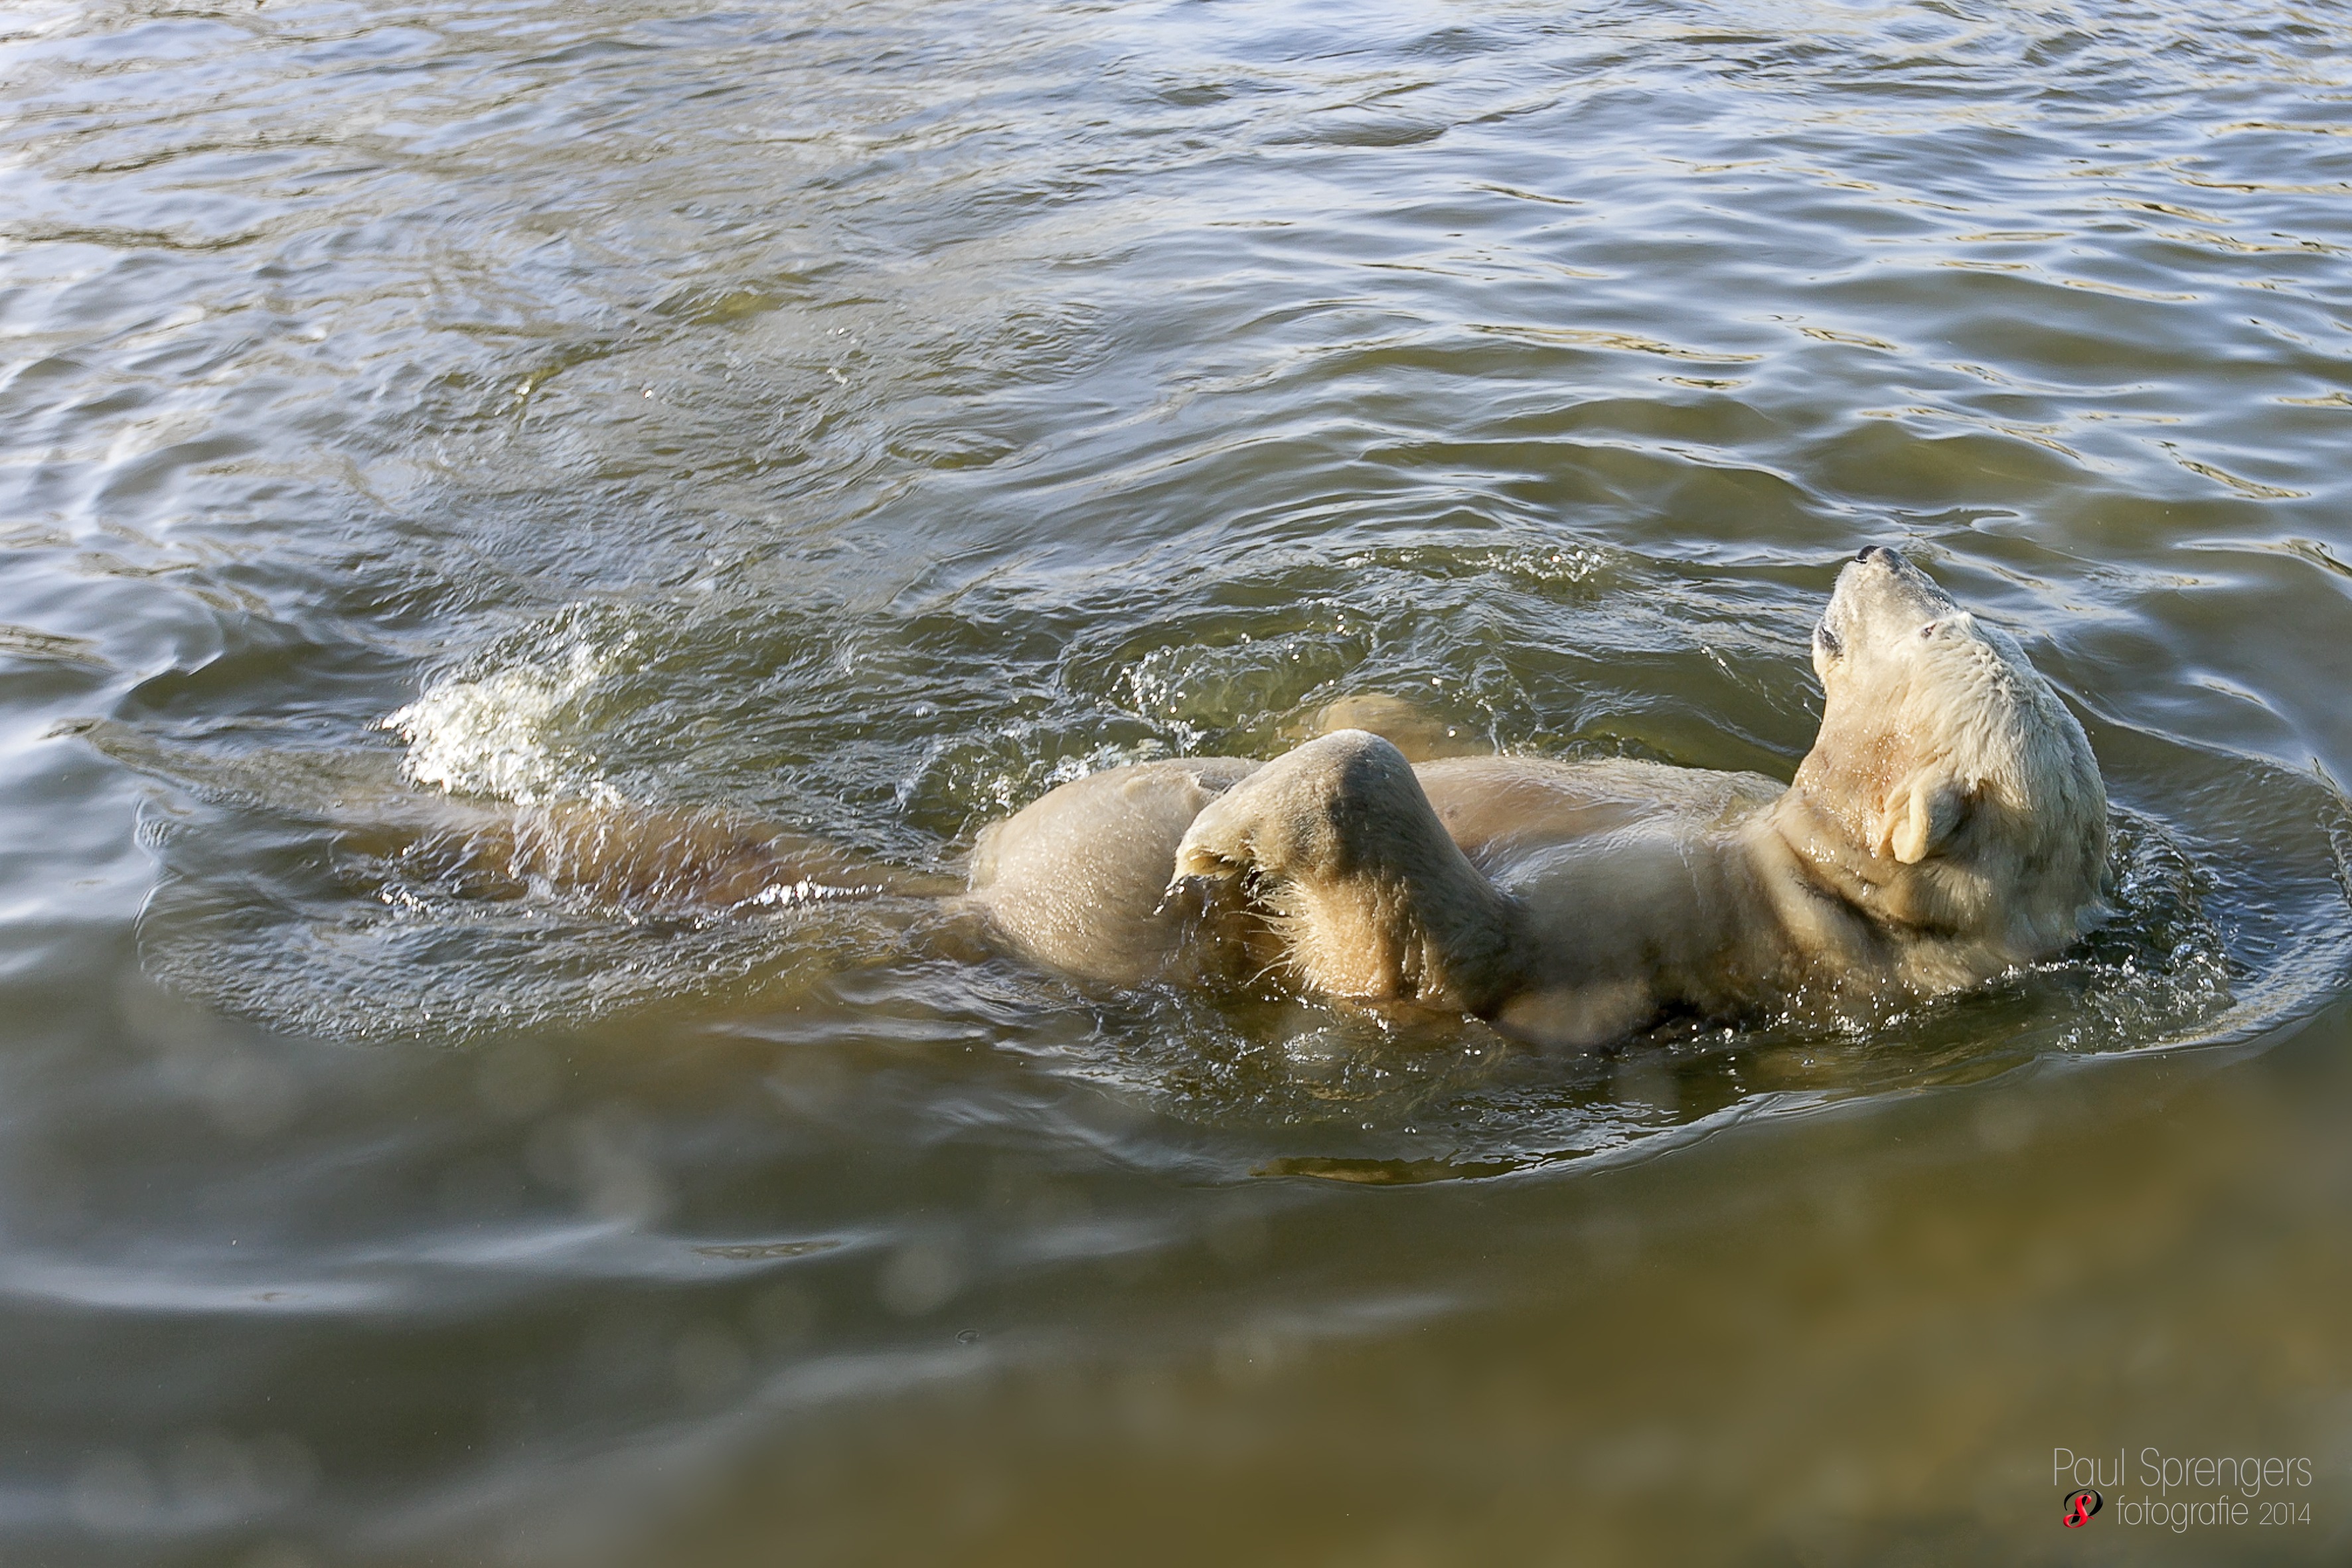
sea, water, bear, wildlife, zoo, mammal, polar bear, vertebrate, otter, marine mammal